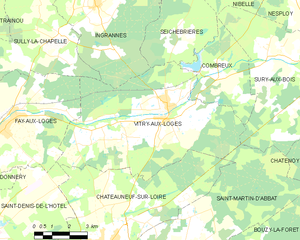
Vitry-aux-Loges est une commune française, située dans le département Loiret en région Centre-Val de Loire.